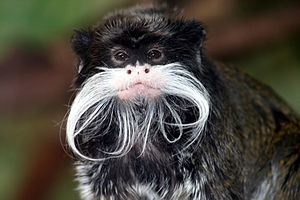
Kejsertamarin
Underarten S. i. subgrisescens
Underarten S. i. subgrisescens
Kejsertamarin er en art af tamariner angiveligt opkaldt efter sin lighed med den tyske kejser Wilhelm II. Den lever i det sydvestlige Amazonområdet, øst i Peru, nord i Bolivia og i vest i de brasilianske stater Acre og Amazonas.